Rose Bowl (stadium)

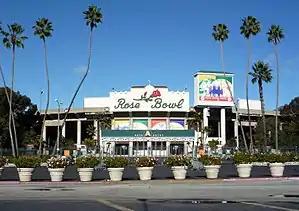
Exterior of the Rose Bowl stadium before the renovation

The press box was updated before the 1962 Rose Bowl with an elevator and two rows. The cost was $356,000. The Press Box was refurbished for UCLA's move in 1982 and the 1984 Summer Olympics. In 2011 and 2012, the press box was undergoing renovation as part of the larger renovation originally budgeted at $152 million in 2010. Costs had increased to $170 million during construction. Work proceeded during the 2011 football season, and was expected to be completed before the UCLA Bruins' first home game in 2012. Some unforeseen problems had been encountered due to the stadium's age and some renovations done in the early 1990s. Most of the planned renovations were completed in 2013. Because of the increased construction cost, items deferred for the future are additional new restrooms, the historic field hedge, new entry-gate structures, ribbon boards and additional new concession stands. The stadium started "The Brick Campaign" to help pay for some of the cost of the renovations. The Brick Campaign, completed in 2014, features a large logo of the Pasadena Tournament of Roses and the donor bricks arranged by universities in front of the south main entrance to the stadium. A large tall by wide LED video display board was added to the north end of the stadium as a part of the renovation.